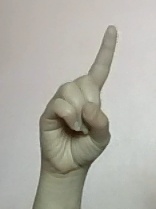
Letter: bb